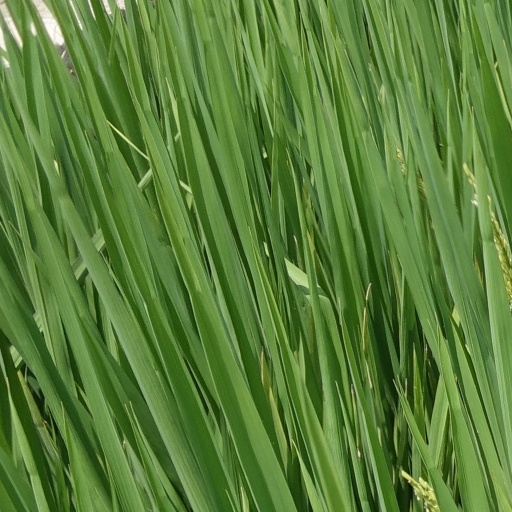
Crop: rice